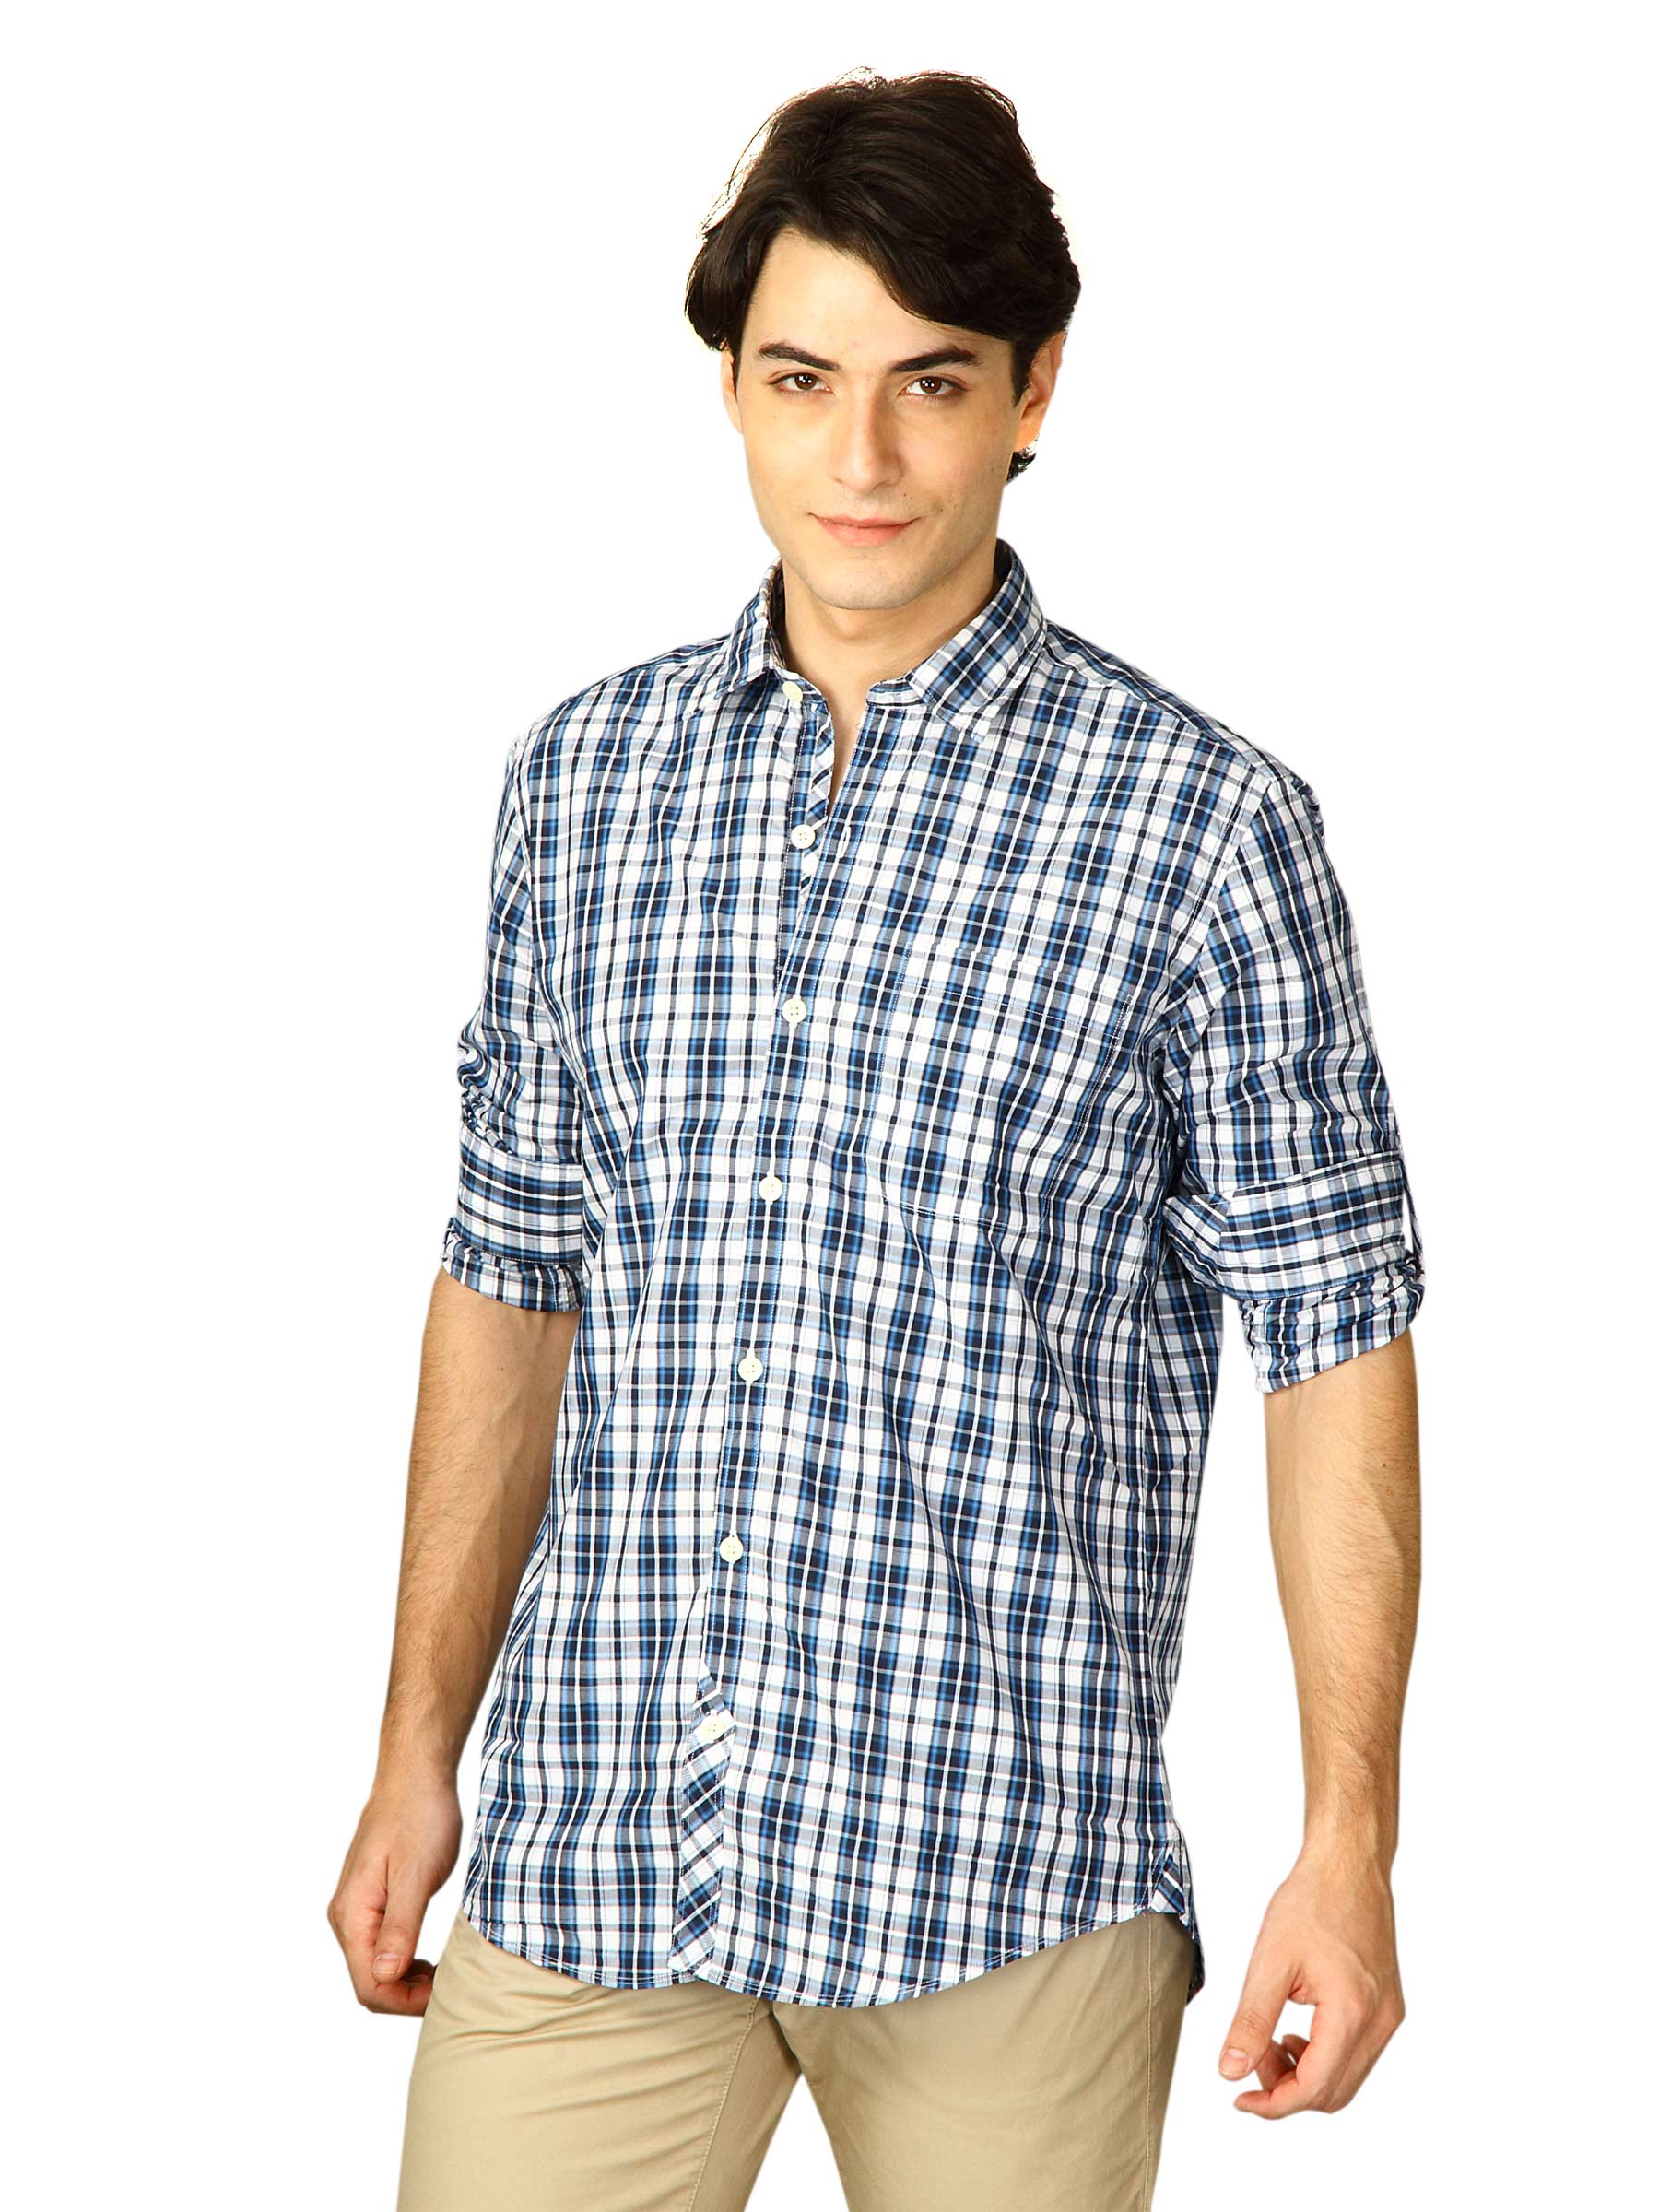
Scullers Men Scul Blue Shirts
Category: Apparel / Topwear / Shirts
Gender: Men
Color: Blue
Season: Fall 2011
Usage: Casual